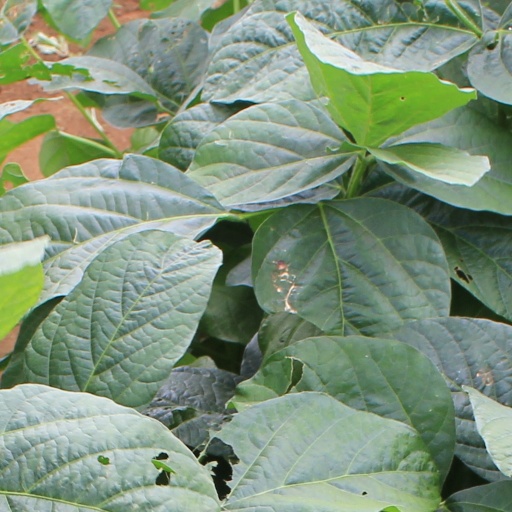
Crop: soybean